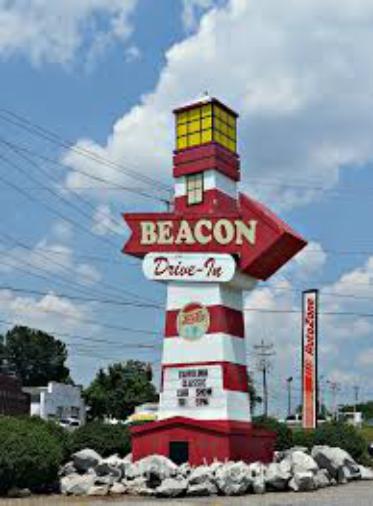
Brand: Beacon Drive In
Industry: Food